Music of Lithuania

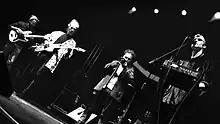
Garbanotas Bosistas (The Curly Bassist)

Mikalojus Konstantinas Čiurlionis ( in Varėna— in Pustelnik near Warsaw) was a Lithuanian painter and composer. During his short life he created about 200 pieces of music. His works have had profound influence on modern Lithuanian culture.